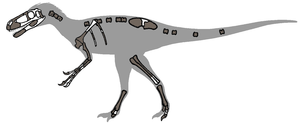
Eotyrannus est un genre éteint de dinosaure théropode de la famille des Stokesosauridae ayant vécu au cours du Crétacé inférieur. Son fossile a été découvert dans la formation du Wessex au sein du Wealdien sur la côte sud-ouest de l'île de Wight en Angleterre ; il est